Bebe Rebozo

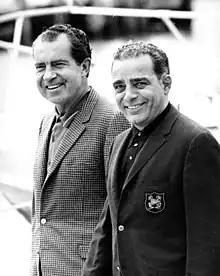
Rebozo (right) with Richard Nixon

Charles Gregory "Bebe" (pronounced ) Rebozo (November 17, 1912 – May 8, 1998) was an American Florida-based banker and businessman who was a close friend and confidant of President Richard Nixon.